Anthony Scaramucci

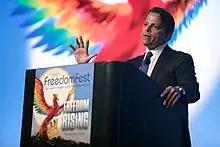
Scaramucci at 2016 FreedomFest

Scaramucci supported the presidential campaigns of Hillary Clinton and Barack Obama. In 2008, Scaramucci was a fundraiser for Obama's presidential campaign. In September 2010, however, Scaramucci asked Obama at a CNBC event when he was going to "stop whacking Wall Street like a piñata."